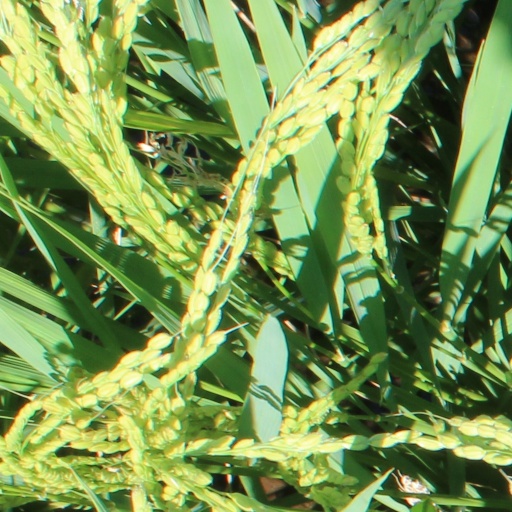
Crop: rice